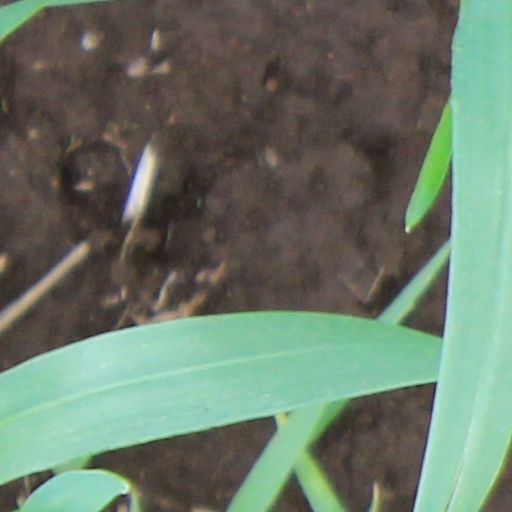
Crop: wheat